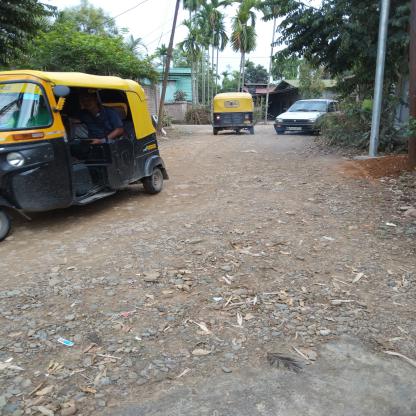
Vehicle type: Auto Rickshaws